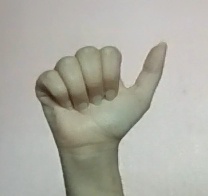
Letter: dhad